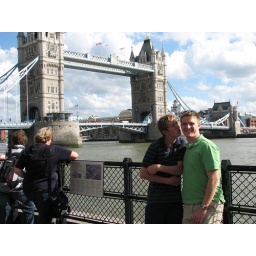
joe kissing brian in front of tower bridge - how cute!.JPG